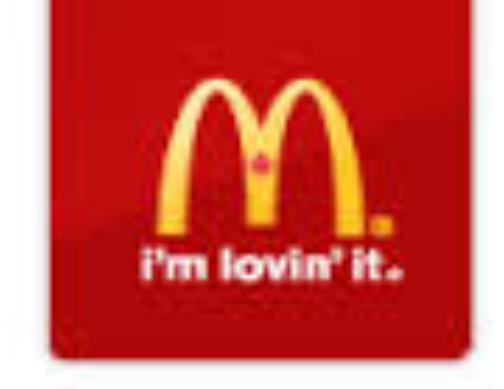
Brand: mcdonalds
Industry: Food